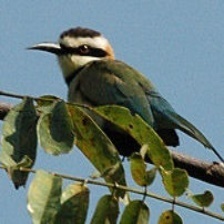
Species: WHITE THROATED BEE EATER
Scientific name: MEROPS ALBICOLLIS
ImageNet parent category: bee_eater